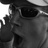
Emotion: surprise